Chrysler Hemi engine

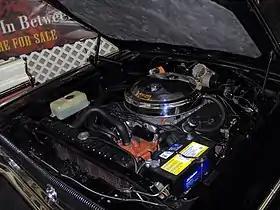
426 Hemi with dual Carter AFB Carburetors

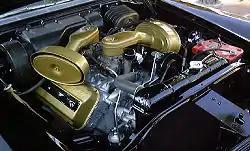
Chrysler "Firepower" Hemi in a 1957 Chrysler 300C

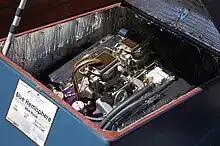
The Chrysler Marine Hemis were popular in wooden boats such as the Chris-Craft during the 1950s and 1960s

The Chrysler Hemi engine, known by the trademark Hemi or HEMI, is a series of high-performance American overhead valve V8 engines built by Chrysler with hemispherical combustion chambers. Three generations have been produced: the FirePower series (with displacements from to ) from 1951 to 1958; a famed race and street engine from 1964-1971; and family of advanced Hemis (displacing between since 2003.